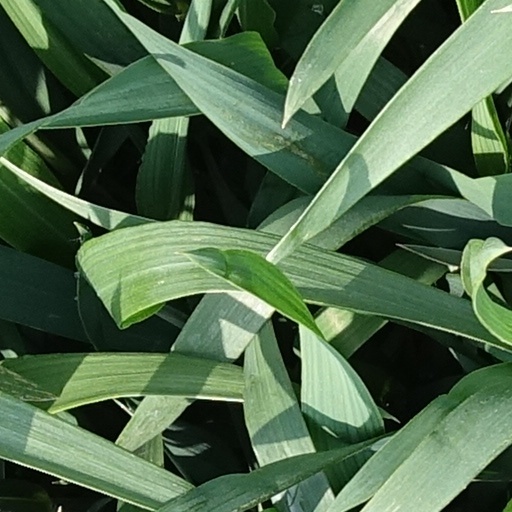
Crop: wheat